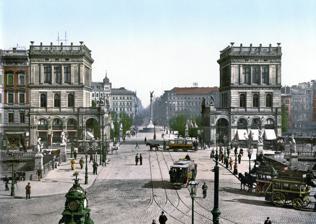
Building: Mehringplatz
Country: Germany
Year built: 1730
Square in Berlin, Germany Mehringplatz Mehringplatz, 2006 Belle-Alliance-Platz, c. 1900 Location within Berlin Former name(s) Rondell (1734–1815) Belle-Alliance-Platz (1815–1946) Franz-Mehring-Platz (1946–1947) Namesake Franz Mehring Type Public square Location Berlin , Germany Quarter Kreuzberg Nearest metro station Hallesches Tor Coordinates 52°29′56″N 13°23′30″E / 52.4989°N 13.3917°E / 52.4989; 13.3917 Major junctions Friedrichstraße Friedrich-Stampfer-Straße Brandesstraße Construction Inauguration 31 July 1947 ( 1947-07-31 ) Other Known for Berlin Peace Column Mehringplatz is a round plaza (or circus) at the southern tip of the Friedrichstadt neighborhood of Kreuzberg district, Berlin . It marks the southern end of Friedrichstraße . Until 1970  both Lindenstraße and Wilhelmstrasse led into it. In 1947 it was renamed after the publicist Franz Mehring (1846–1919). Location of Mehringplatz within Friedrichstadt, Berlin Mehringplatz is one of three prominent squares laid out about 1730 in the course of the city's Baroque extension under King Frederick William I of Prussia , along with Pariser Platz (former Karree ) and Leipziger Platz ( Octagon ). Due to its circular shape, Mehringplatz was initially named Rondell ; but on 22 October 1815, it was renamed Belle-Alliance-Platz after the Battle of La Belle Alliance , an alternative name for the Battle of Waterloo that was then popular in Prussia . Rondell was the southern entrance to Berlin via Hallesches Tor , a gate on the newer city wall on the outbound road to Halle . The circus was refurbished during the 1830s, including the erection of the Friedenssäule (" Peace Column ") with a statue of Victoria by Christian Daniel Rauch in 1843. The area was completely devastated in World War Two, particularly in an air raid on 3 February 1945 and the Battle of Berlin which followed. In the 1960s, Mehringplatz was redeveloped as a pedestrian zone that would anchor a large social housing area according to the realization of a plan conceived by Hans Scharoun , which was ultimately executed by the Berlin architect Werner Düttmann [ de ] . During the 1990s, the installation of striking murals was used to decorate the lower walls of the courtyard areas of the housing blocks. References